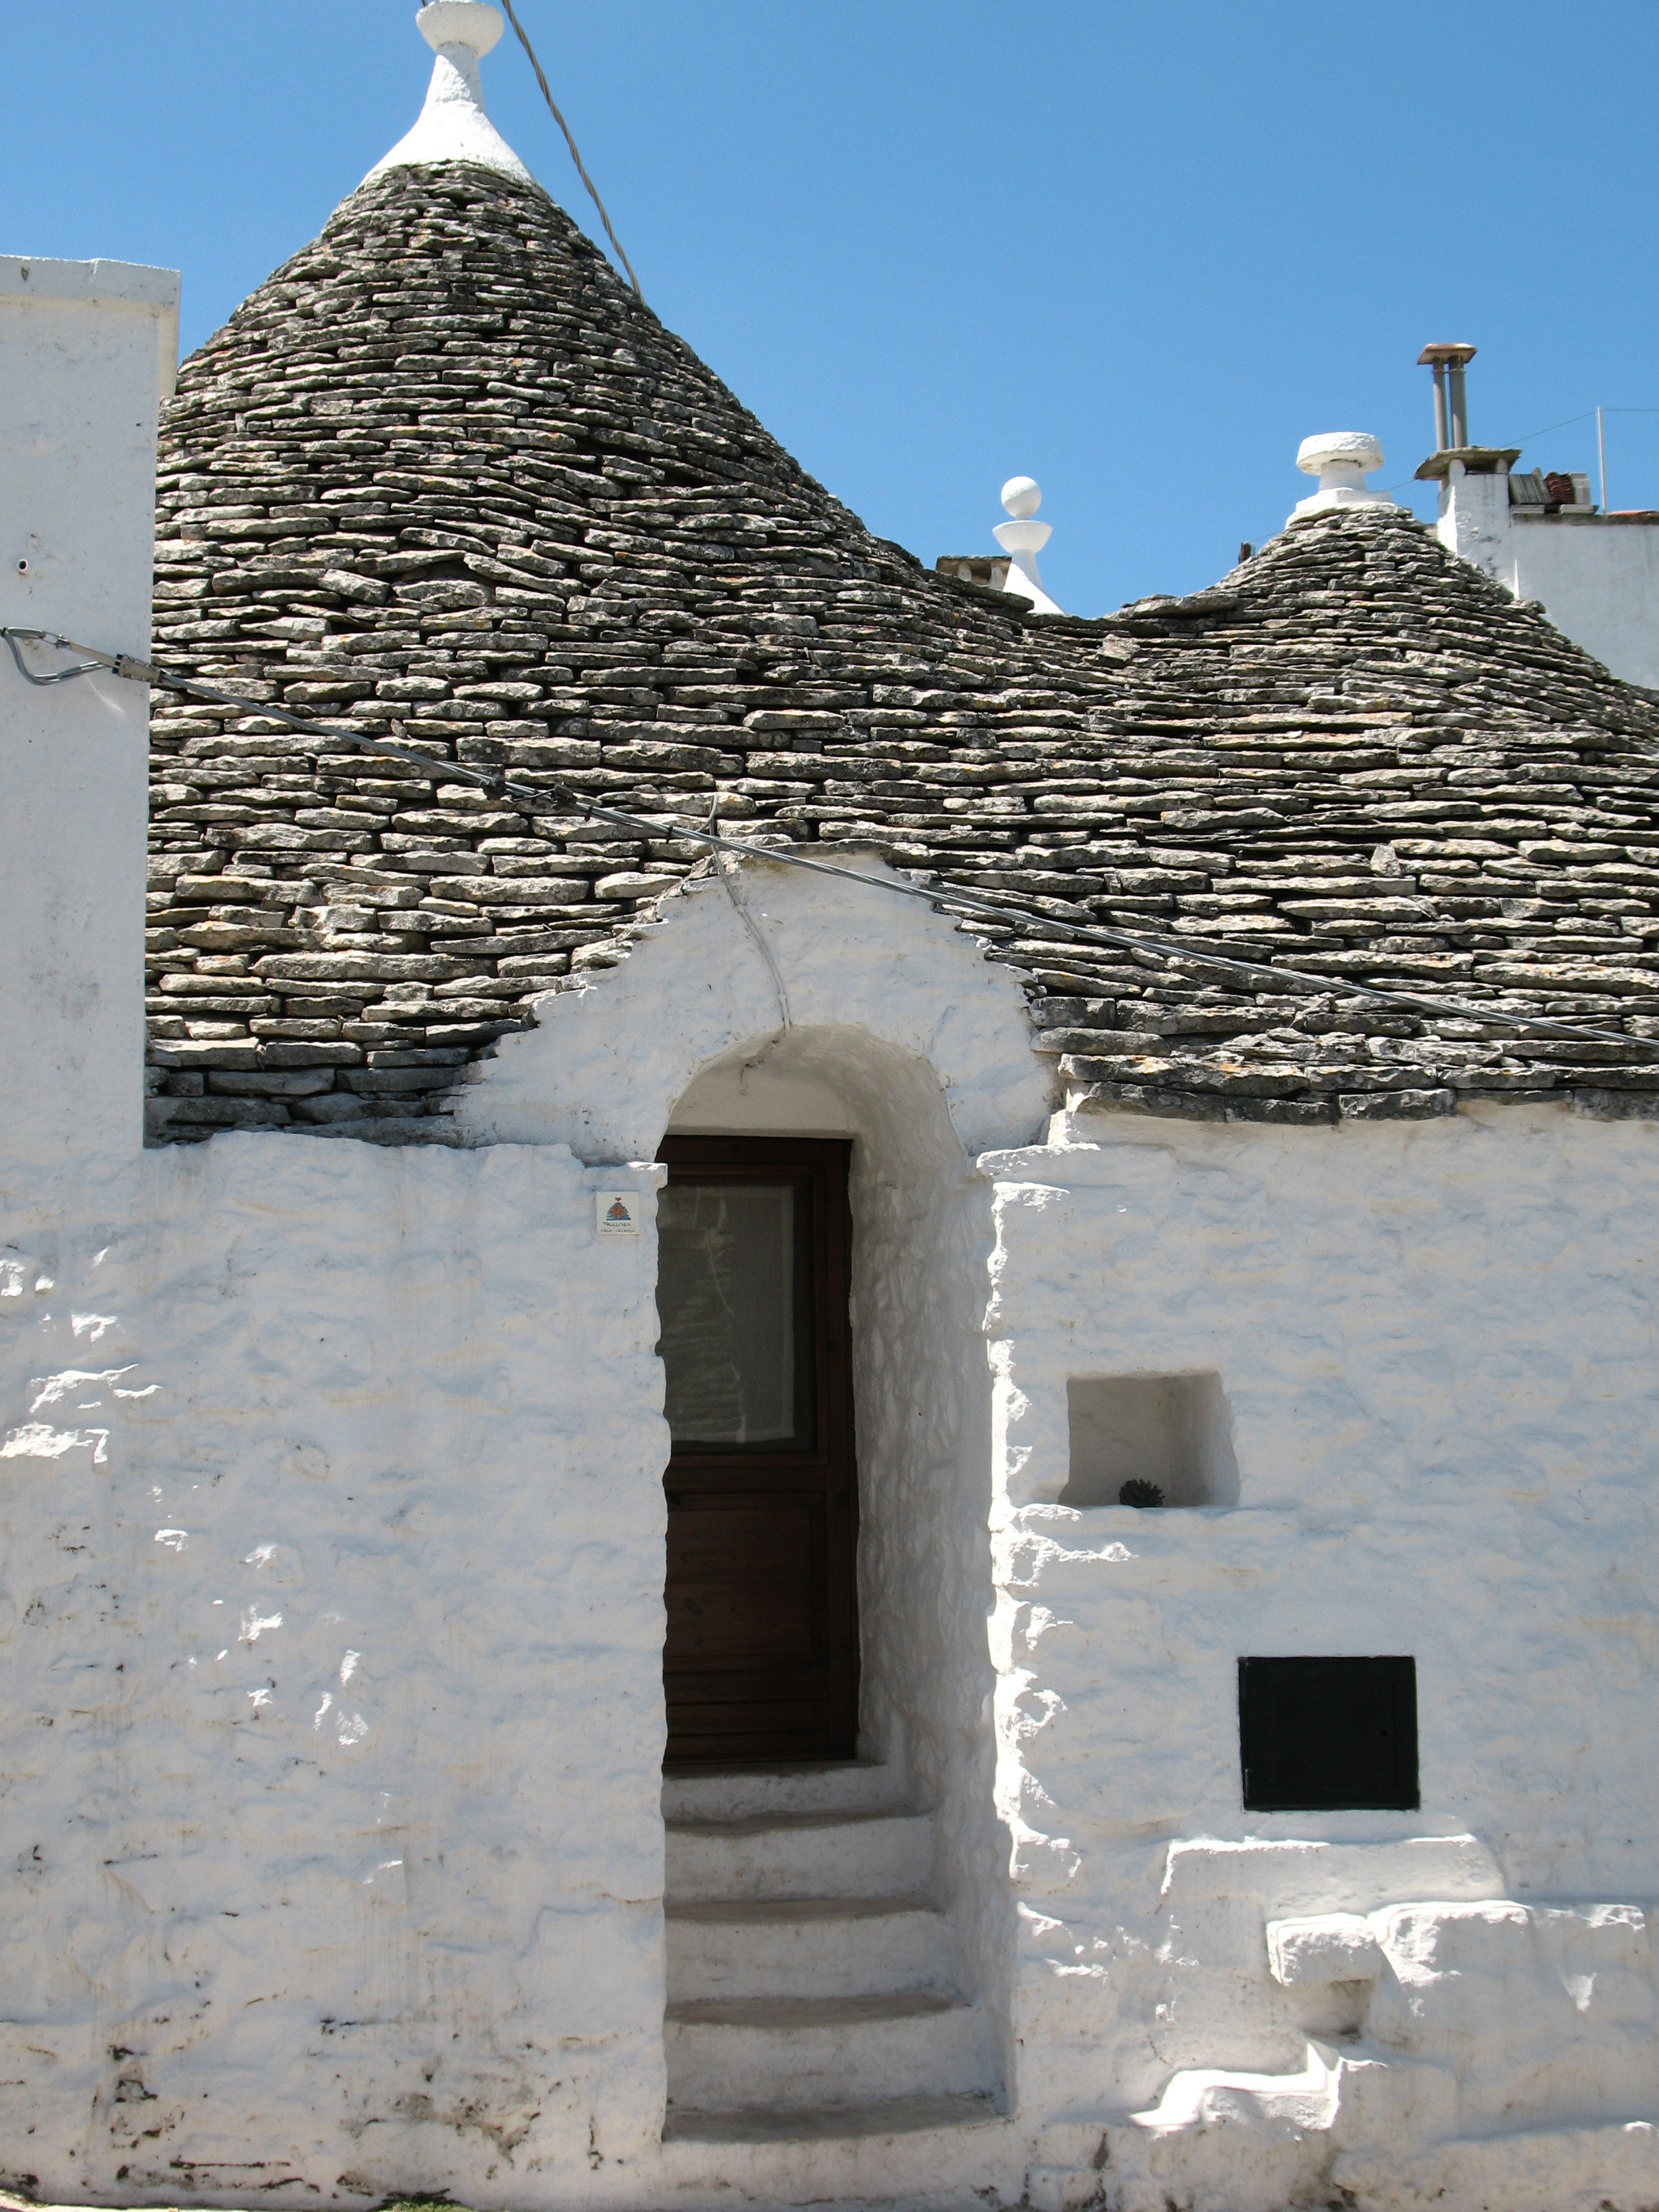
snow, architecture, house, building, village, tower, italy, facade, church, chapel, place of worship, temple, ruins, monastery, shrine, alberobello, puglia, ancient history, trulli